Elena Ezhova

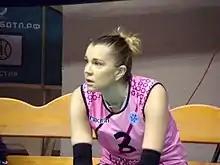
Elena Ezhova 2018.

Elena Igorevna Ezhova, née Kuzmina (""; born , in Melitopol) is a Russian volleyball player. She was a member of the Russia women's national volleyball team and participated at the 2016 FIVB Volleyball World Grand Prix in Thailand and the 2016 Summer Olympics in Rio de Janeiro.